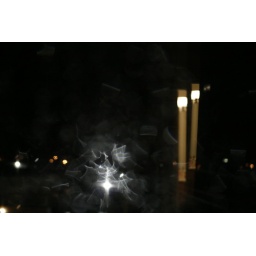
double reflection in window of light in mirror reflecting back